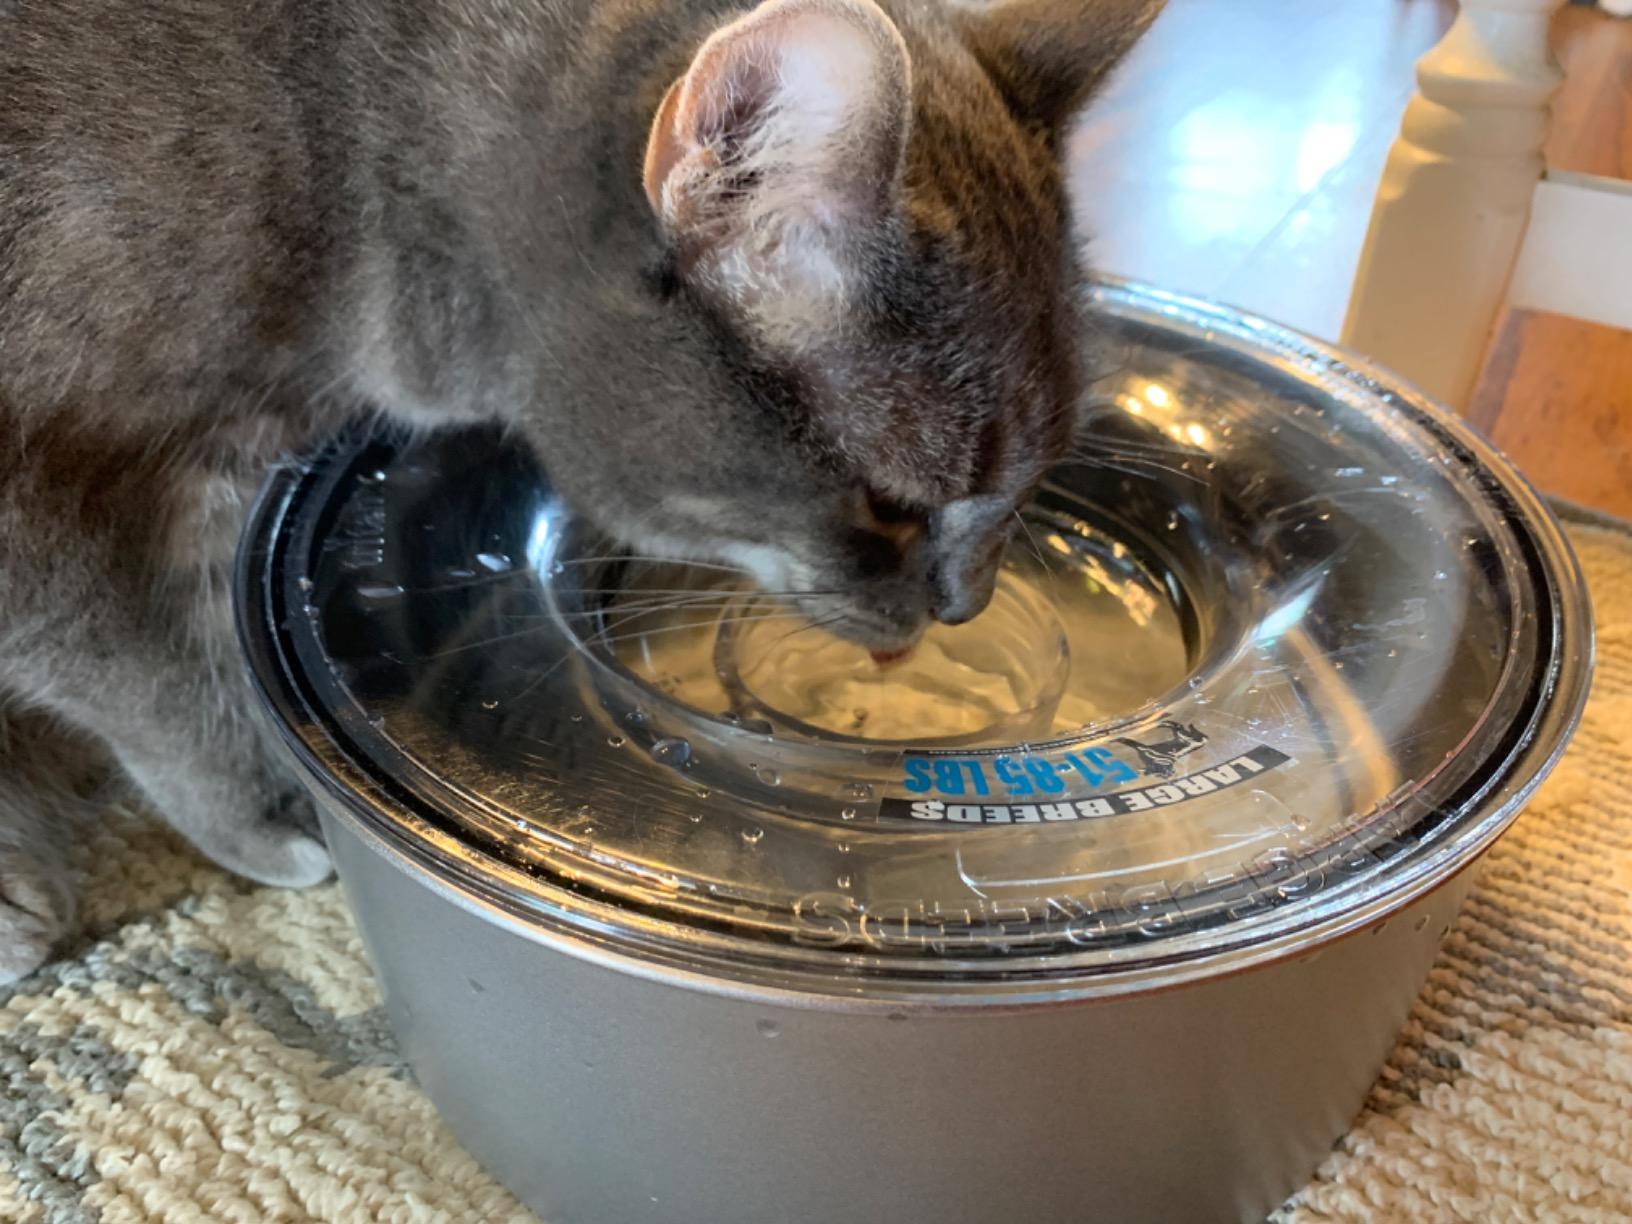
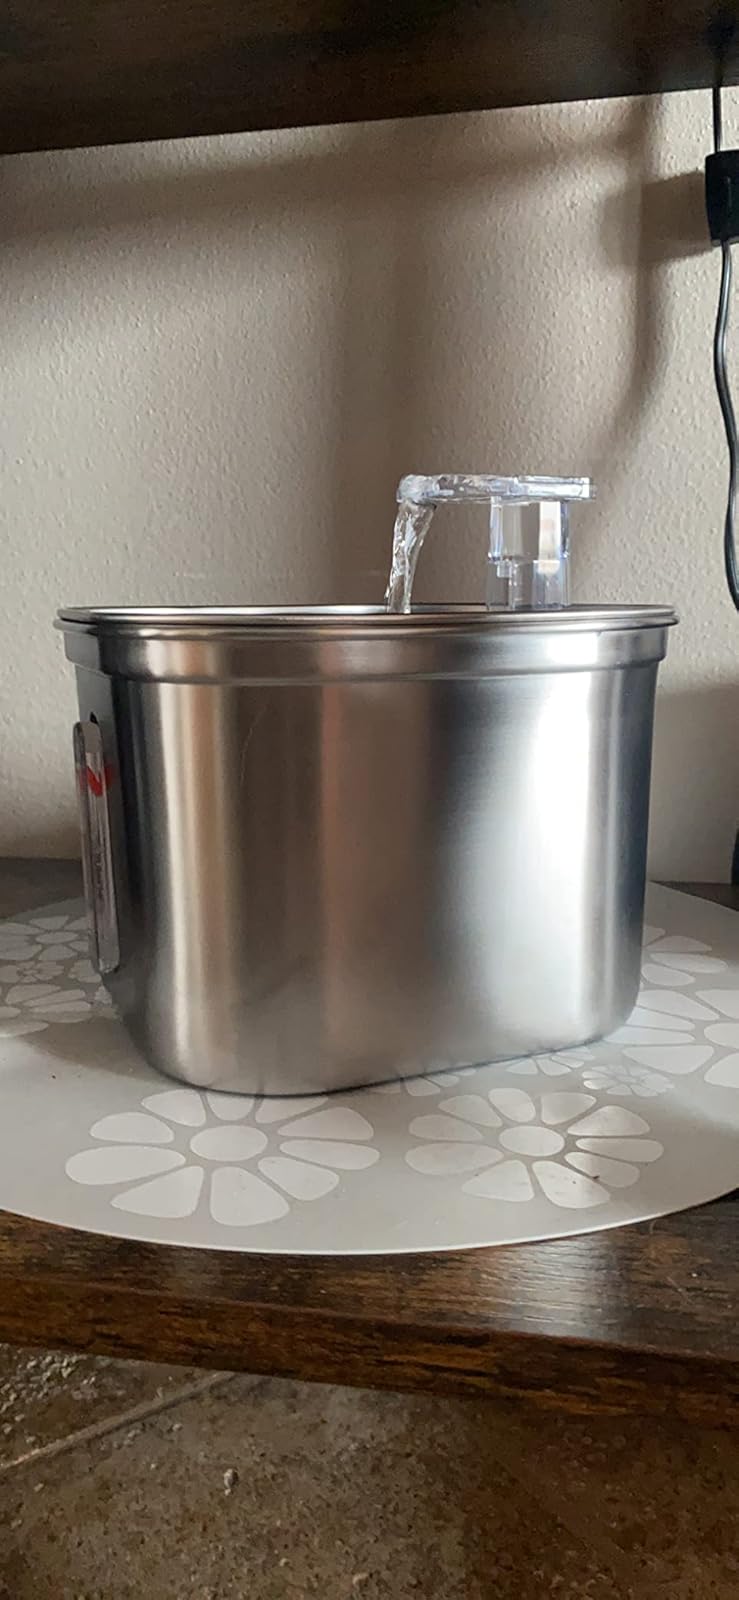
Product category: items_bowl
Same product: no